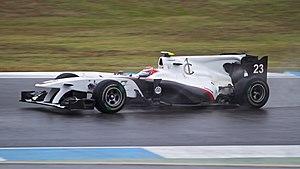
Kamui Kobayashi à Hockenheim en 2010
Le Grand Prix automobile d'Allemagne 2010, disputé sur le Circuit d'Hockenheim le 25 juillet 2010, est la cinquante-septième édition du Grand Prix, la 831ᵉ épreuve du championnat du monde de Formule 1 courue depuis 1950 et la onzième manche du championnat 2010.